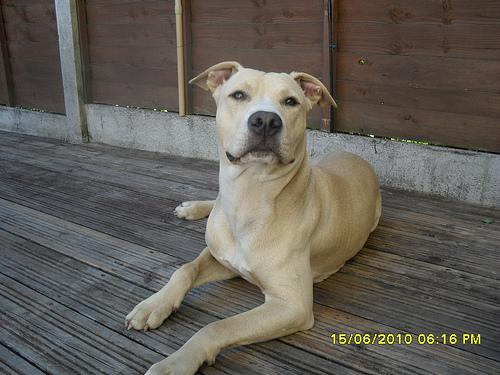
Breed: american pit bull terrier